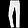
Label: Trouser